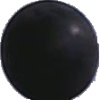
Label: blue_grape